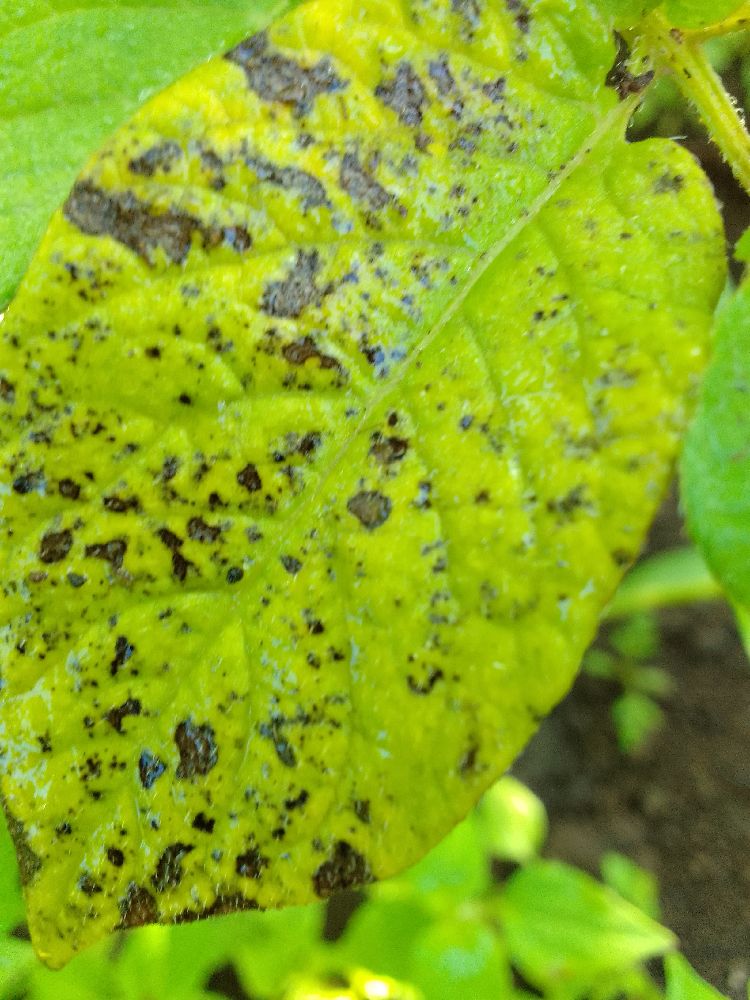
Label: Early blight